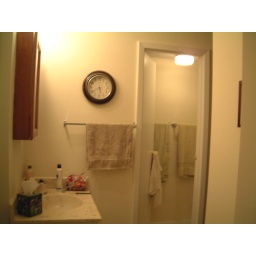
A sink and bathroom in our bedroom! It's too much..